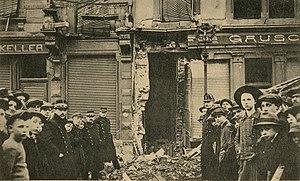
Une maison atteinte par une bombe à Luxembourg, Avenue de la Gare, le 24 mars 1918 Español: Una casa alcanzada por una bomba en Luxemburgo, Avenue de la Gare, 24 de marzo de 1918